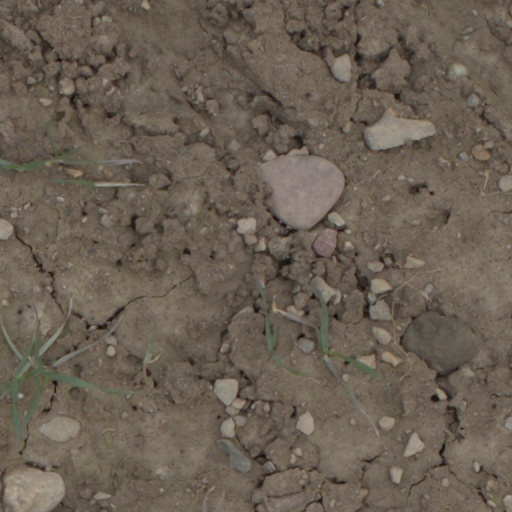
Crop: wheat